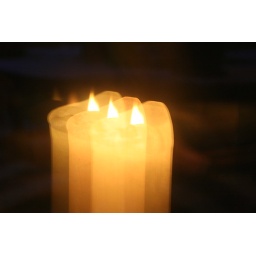
candlelight in a multipaned glass door